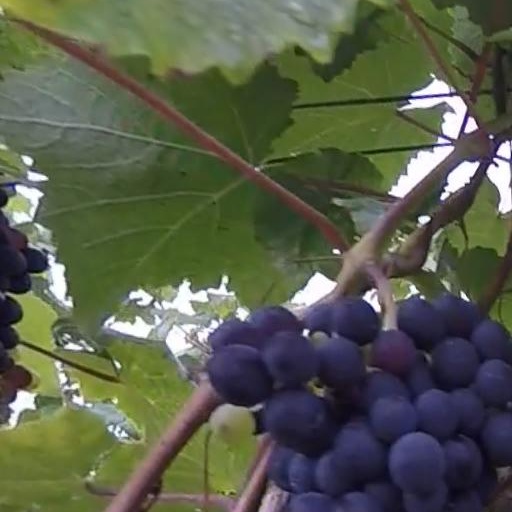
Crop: grape